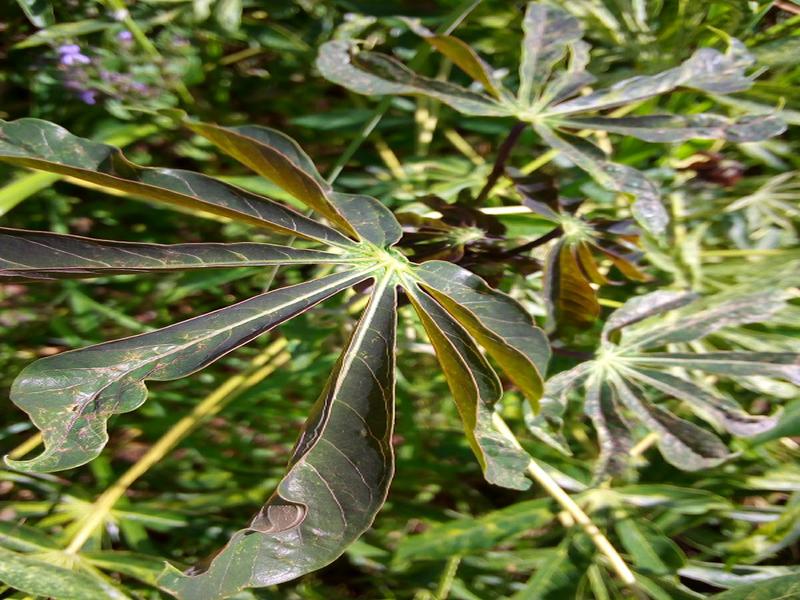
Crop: cassava
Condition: mosaic_disease